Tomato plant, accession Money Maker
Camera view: vertical (180 deg); turntable rotation: 0 degrees
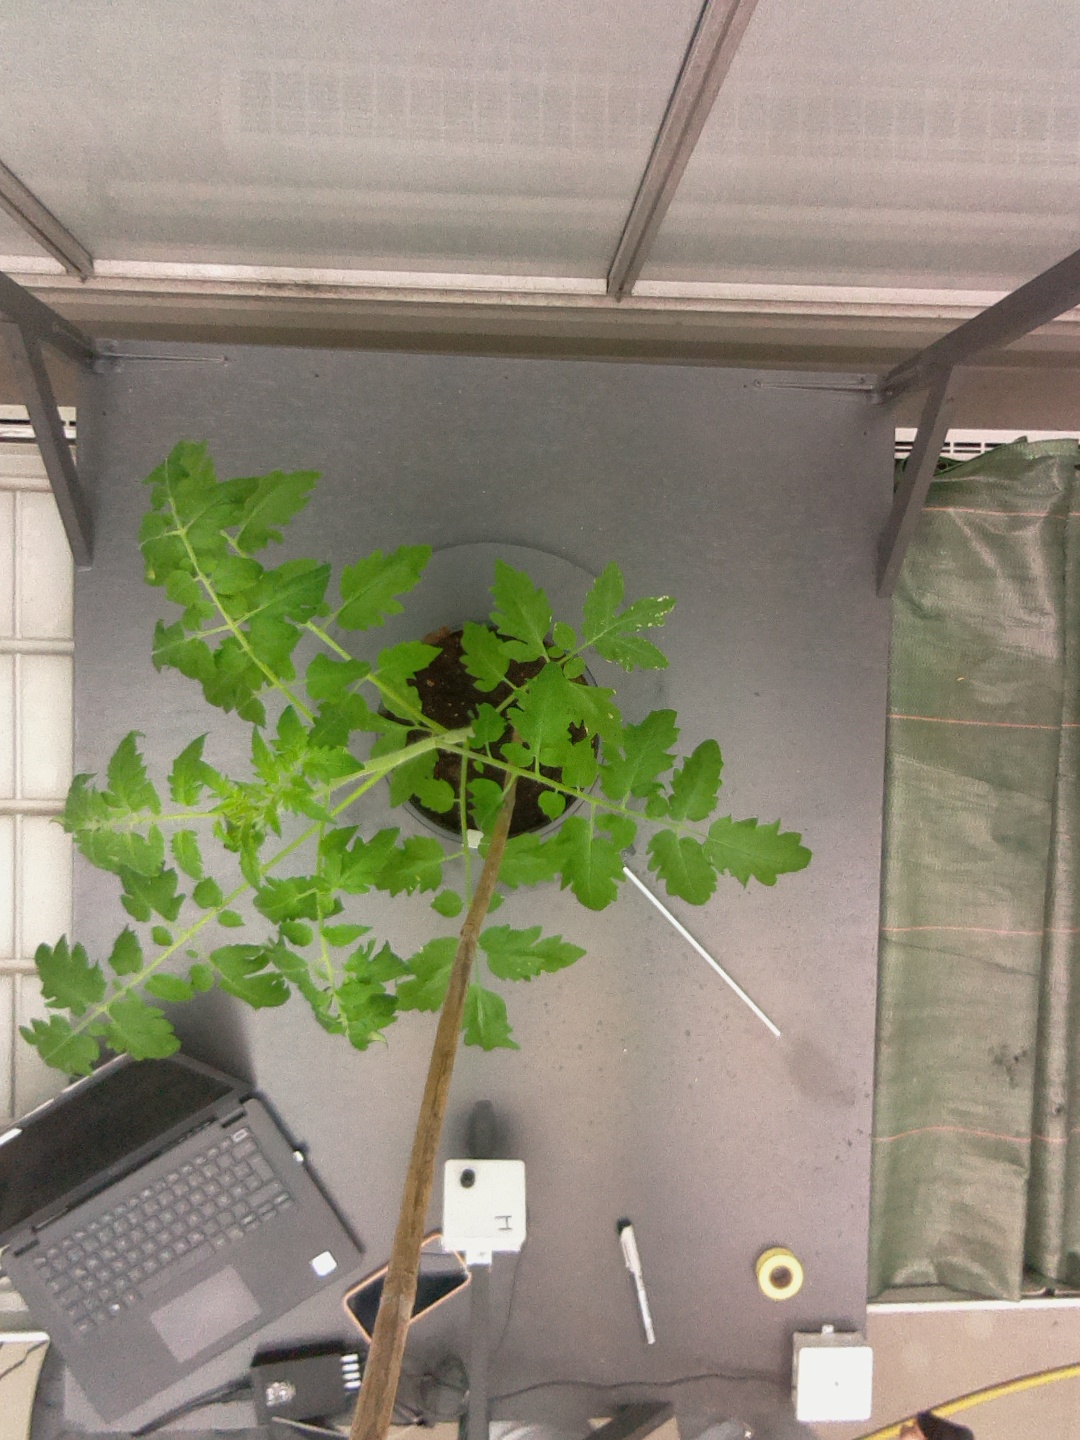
BBCH growth stage 14: 8 of true leaves visible